Johan Renvall

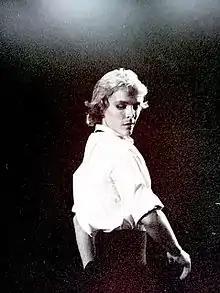
Renvall performing a tango in 1982

Bengt Erik Johan Renvall (September 22, 1959 – August 24, 2015) was a Swedish dancer and choreographer active in the United States from 1978. He was known for "soaring leaps of astounding power and soft landing", of a mixture of extraordinary bravura and lyric nuances through his performances. His career, as "one of only a small group of elite dancers the world has known", began in 1972 when he was admitted to the Royal Swedish Ballet School. He then became a member of the Royal Swedish Ballet in 1977 and of American Ballet Theatre in 1978 where he later became principal dancer.